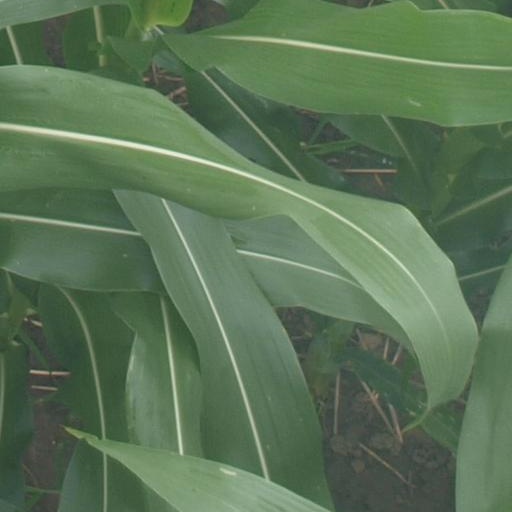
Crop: maize; corn